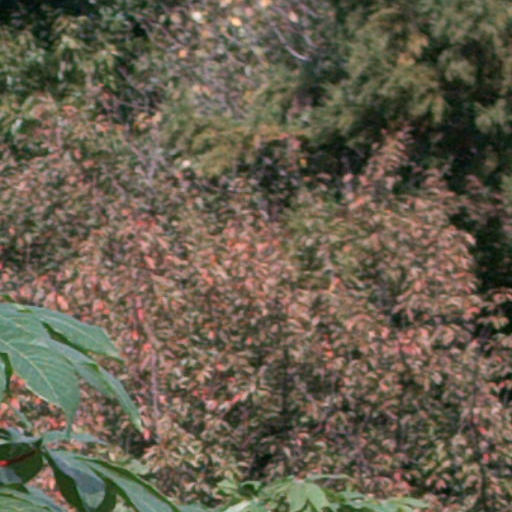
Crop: cassava